YBN Nahmir

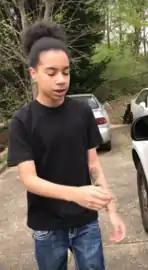
YBN Nahmir in April 2017 at the age of 17.

Simmons formed the hip hop collective YBN (an acronym for Young Boss Niggas) in Birmingham, Alabama in 2014 composed by him, YBN Almighty Jay, YBN Cordae, YBN Glizzy, his cousin YBN Manny, YBN Walker, YBN Nicky Baandz, YBN Malik, YBN Carl and YBN Dayday.